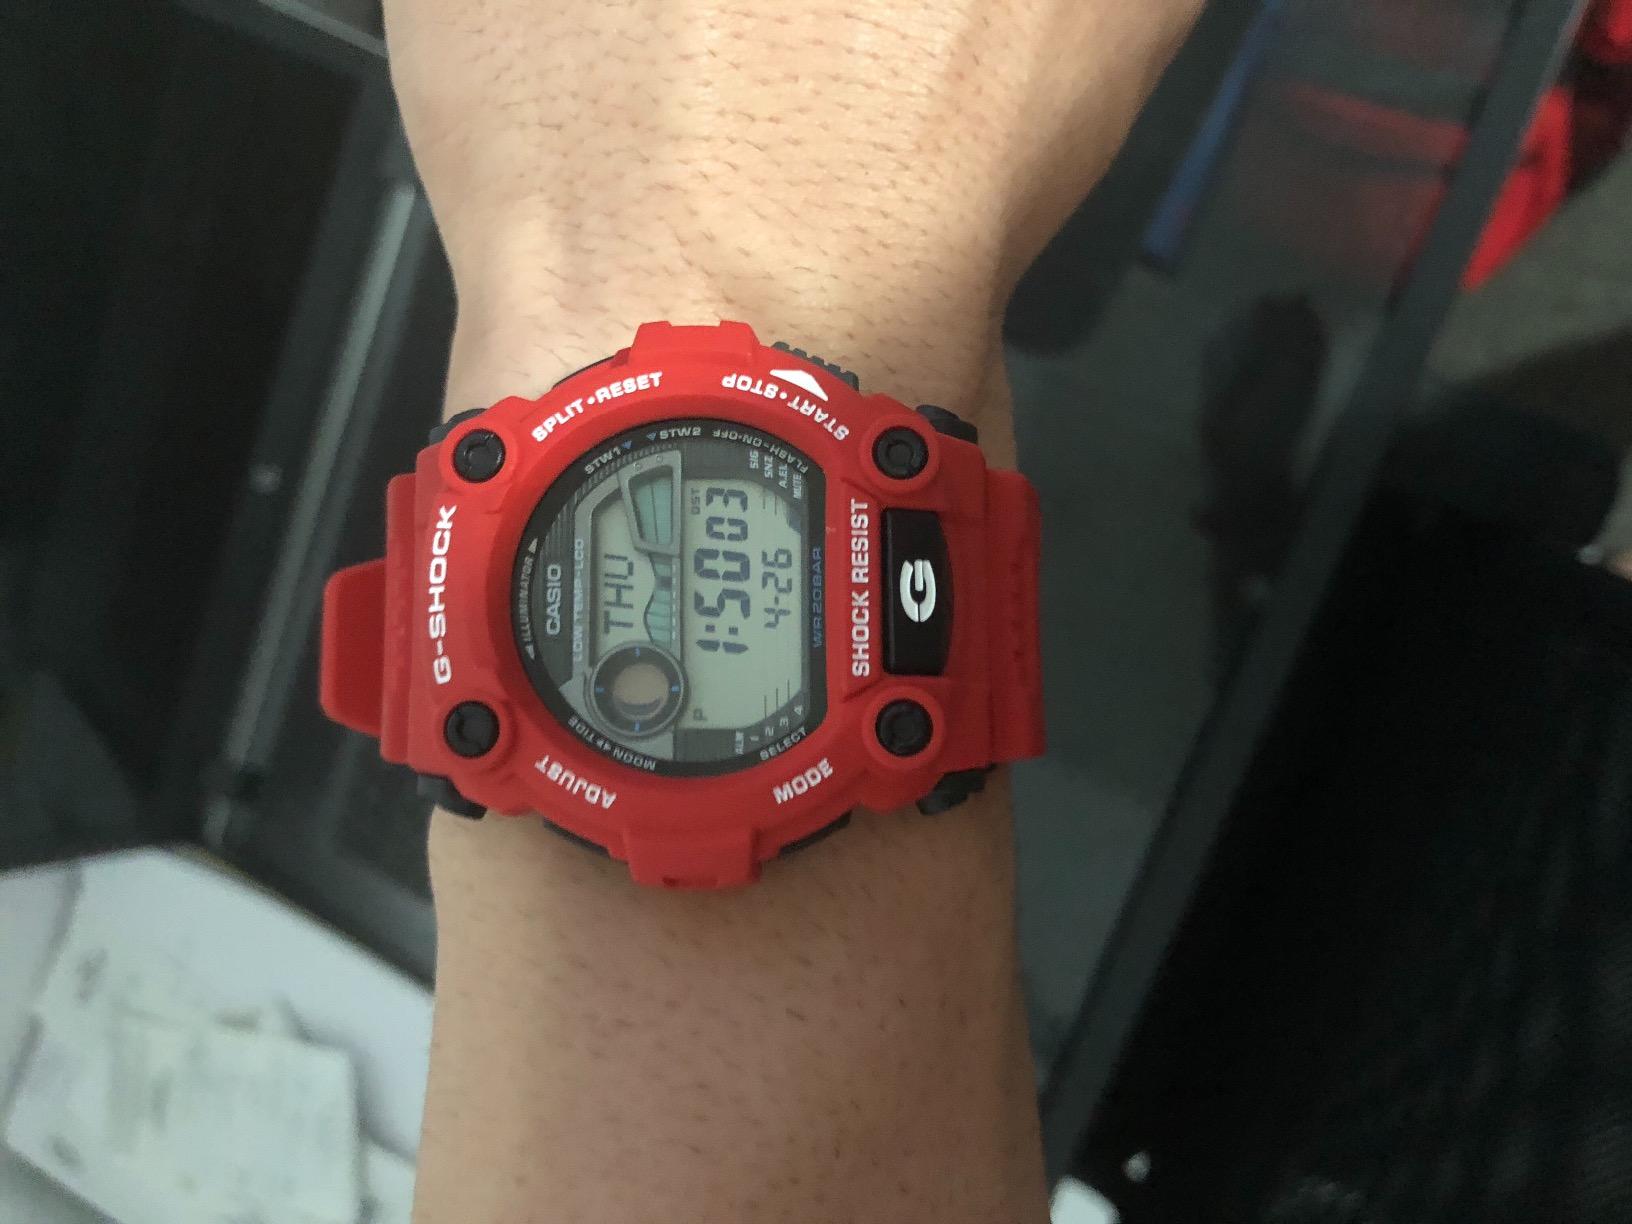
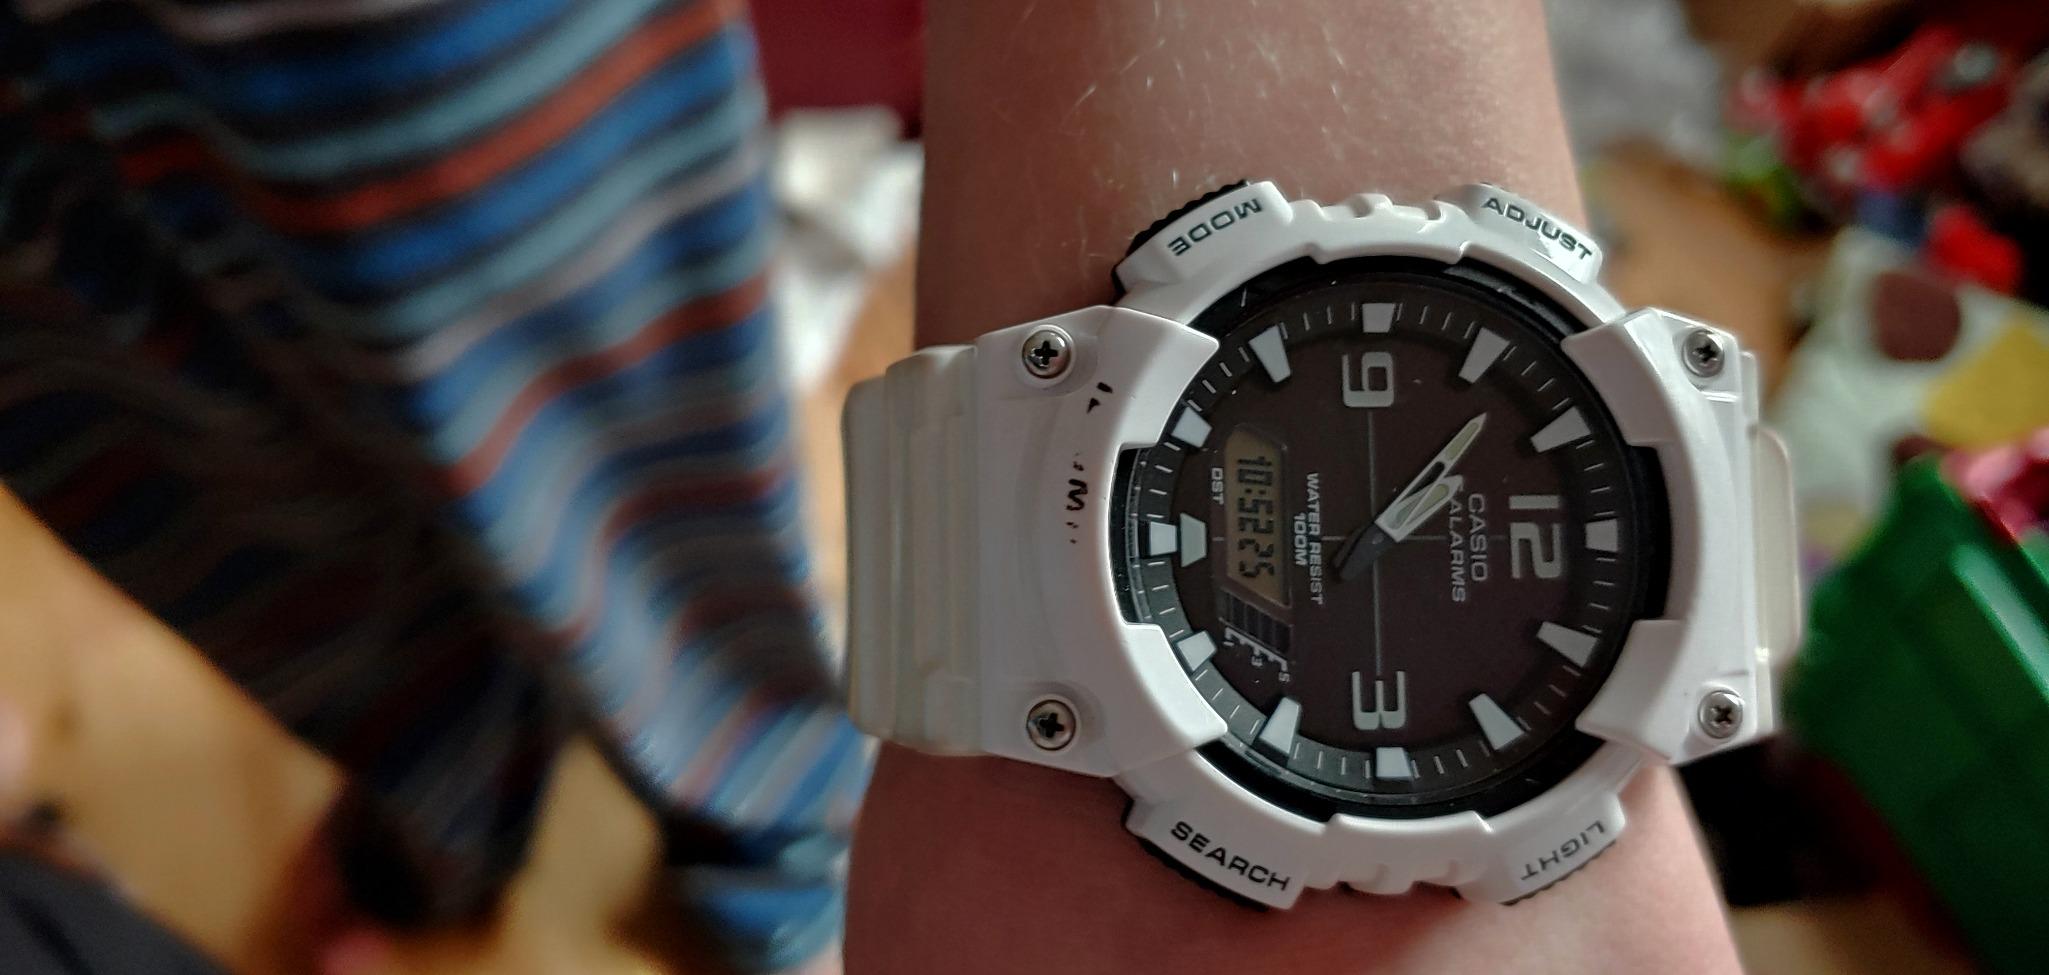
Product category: accessories_watch
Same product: no